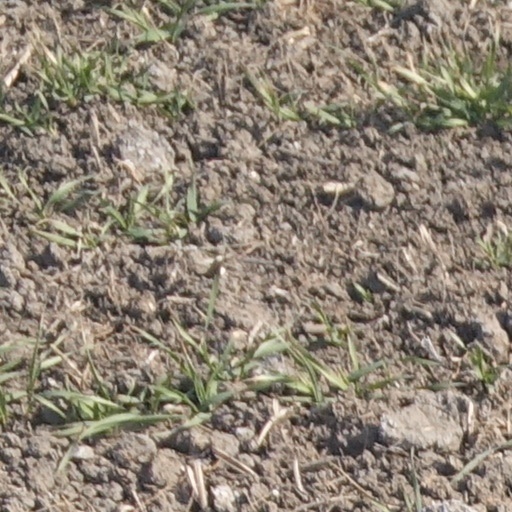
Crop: wheat